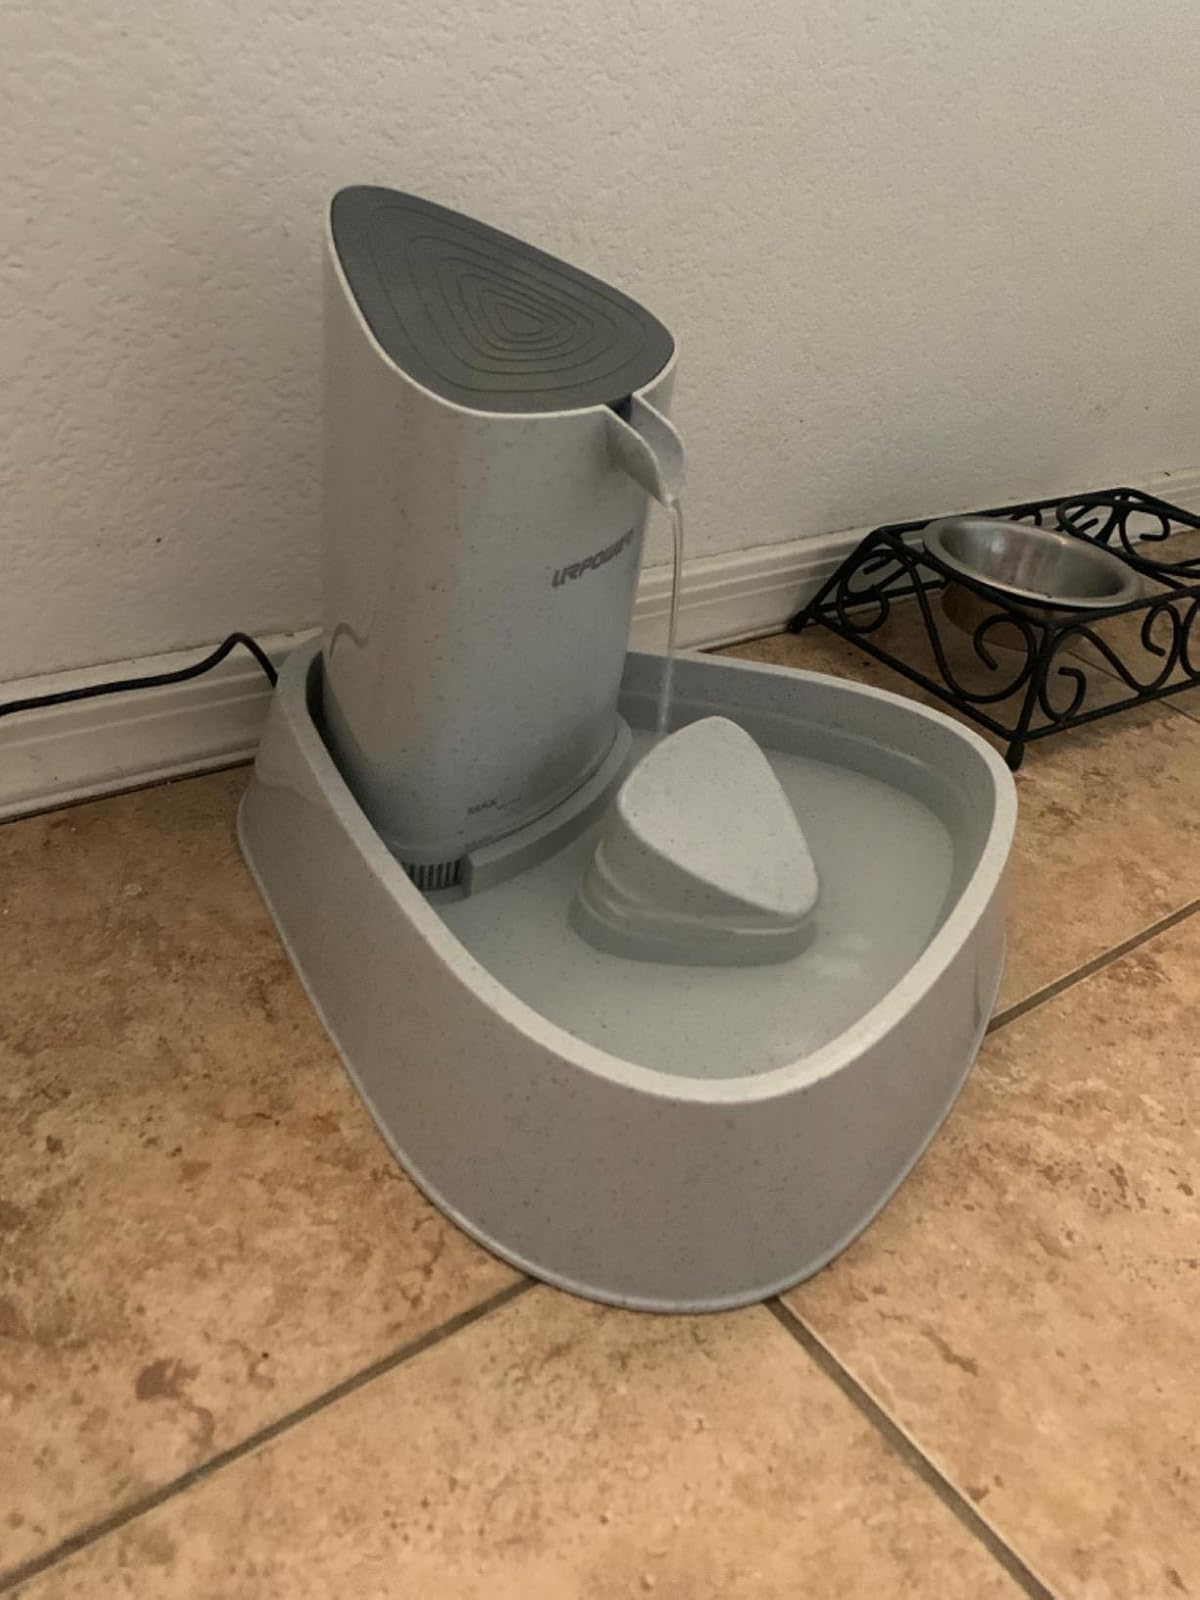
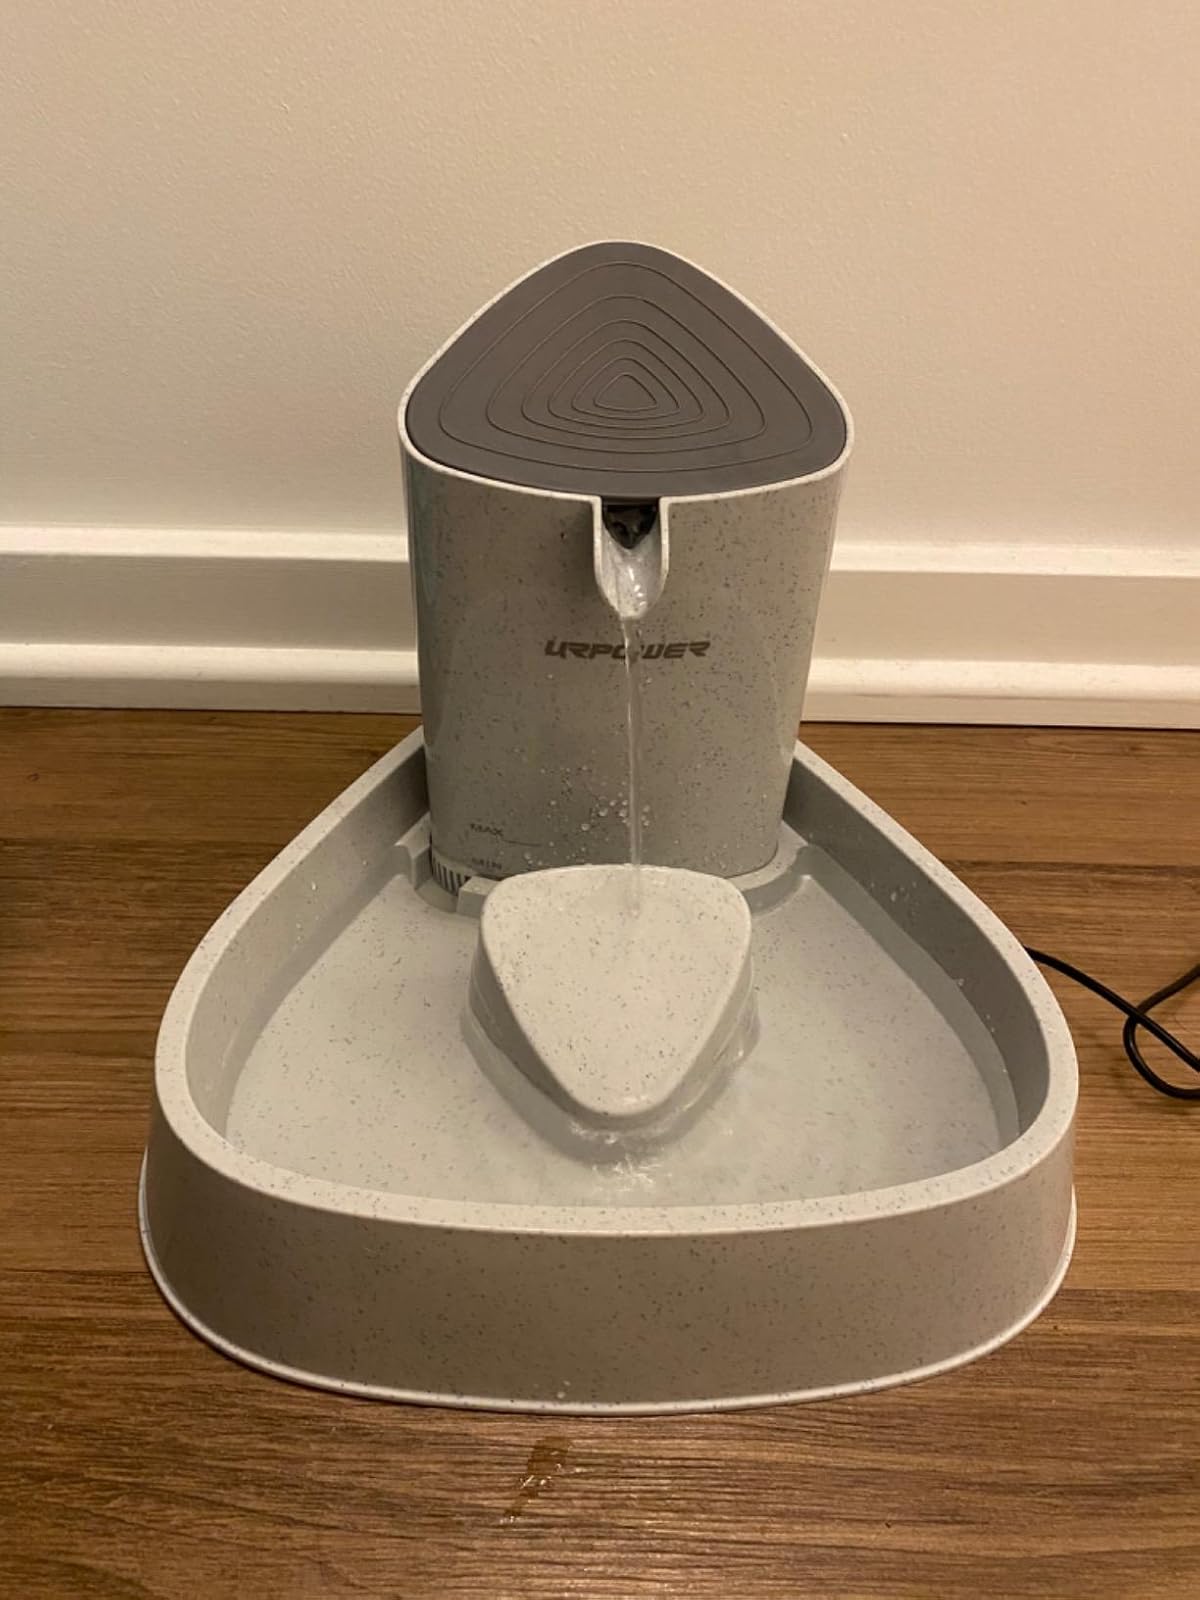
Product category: items_bowl
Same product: yes